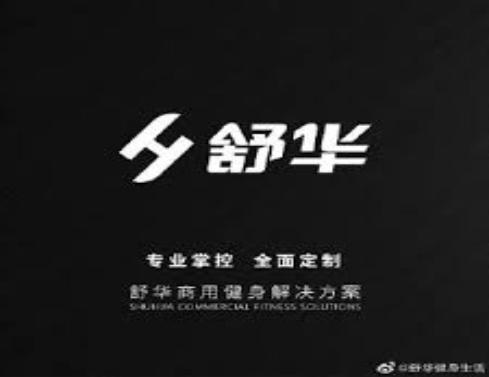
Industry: Sports